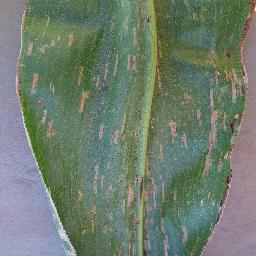
Label: Corn_(Maize)___Gray_Leaf_Spot_(Cercospora)